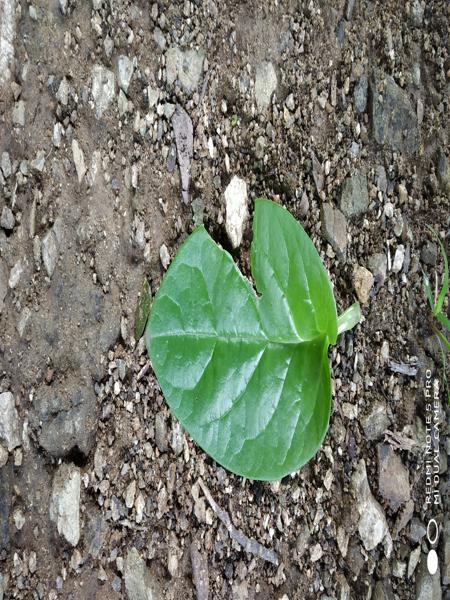
Plant: Malabar_Spinach